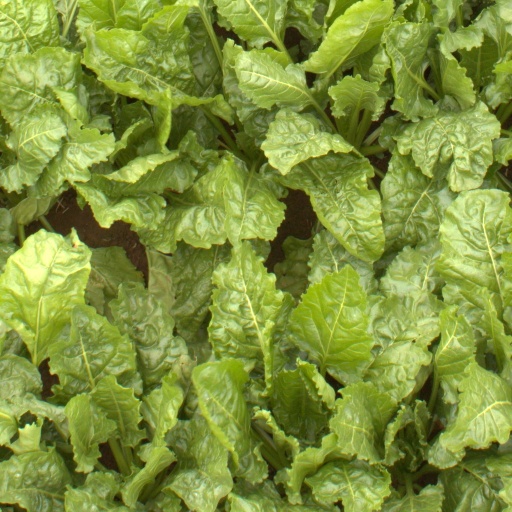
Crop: sugar beet